Pierrefonds, Quebec

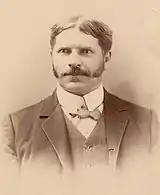
Joseph-Adolphe Chauret

One of the leading figures who brought about the 1904 split was a famous (or infamous), fiery notary named Joseph-Adolphe Chauret. Always in the limelight, this colourful fellow was praised by some and criticized by others. His reputation remains controversial to this day, mostly because of his stormy and ostentatious lifestyle.